John Henry Norton

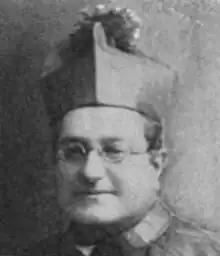

John Henry Norton (31 December 1855 − 22 March 1923) was an Australian Roman Catholic bishop.